Monarch (French band)

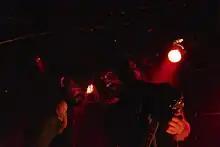
Robert MacManus & MicHell Bidegain, Berlin 2015

Their songwriting is not systematic, leaving room for random events and improvisation. Bassist MicHell stated regarding the amps, "The raw material we work with emanates directly from our amps. […] In that sense there’s actually a physical dimension in our songwriting: seeing how the amps will respond differently according to how we position ourselves in front of them to achieve, for example, a more droning effect, or harsher feedback… So we can’t really write a song unless we’re in front of stacks of loud amps.” The guitarist and bassist use amplifiers by Sovtek, Acoustic, Orange, Hiwatt, Sunn and Marshall plus fuzzboxes. The singer uses delay and reverb pedals.